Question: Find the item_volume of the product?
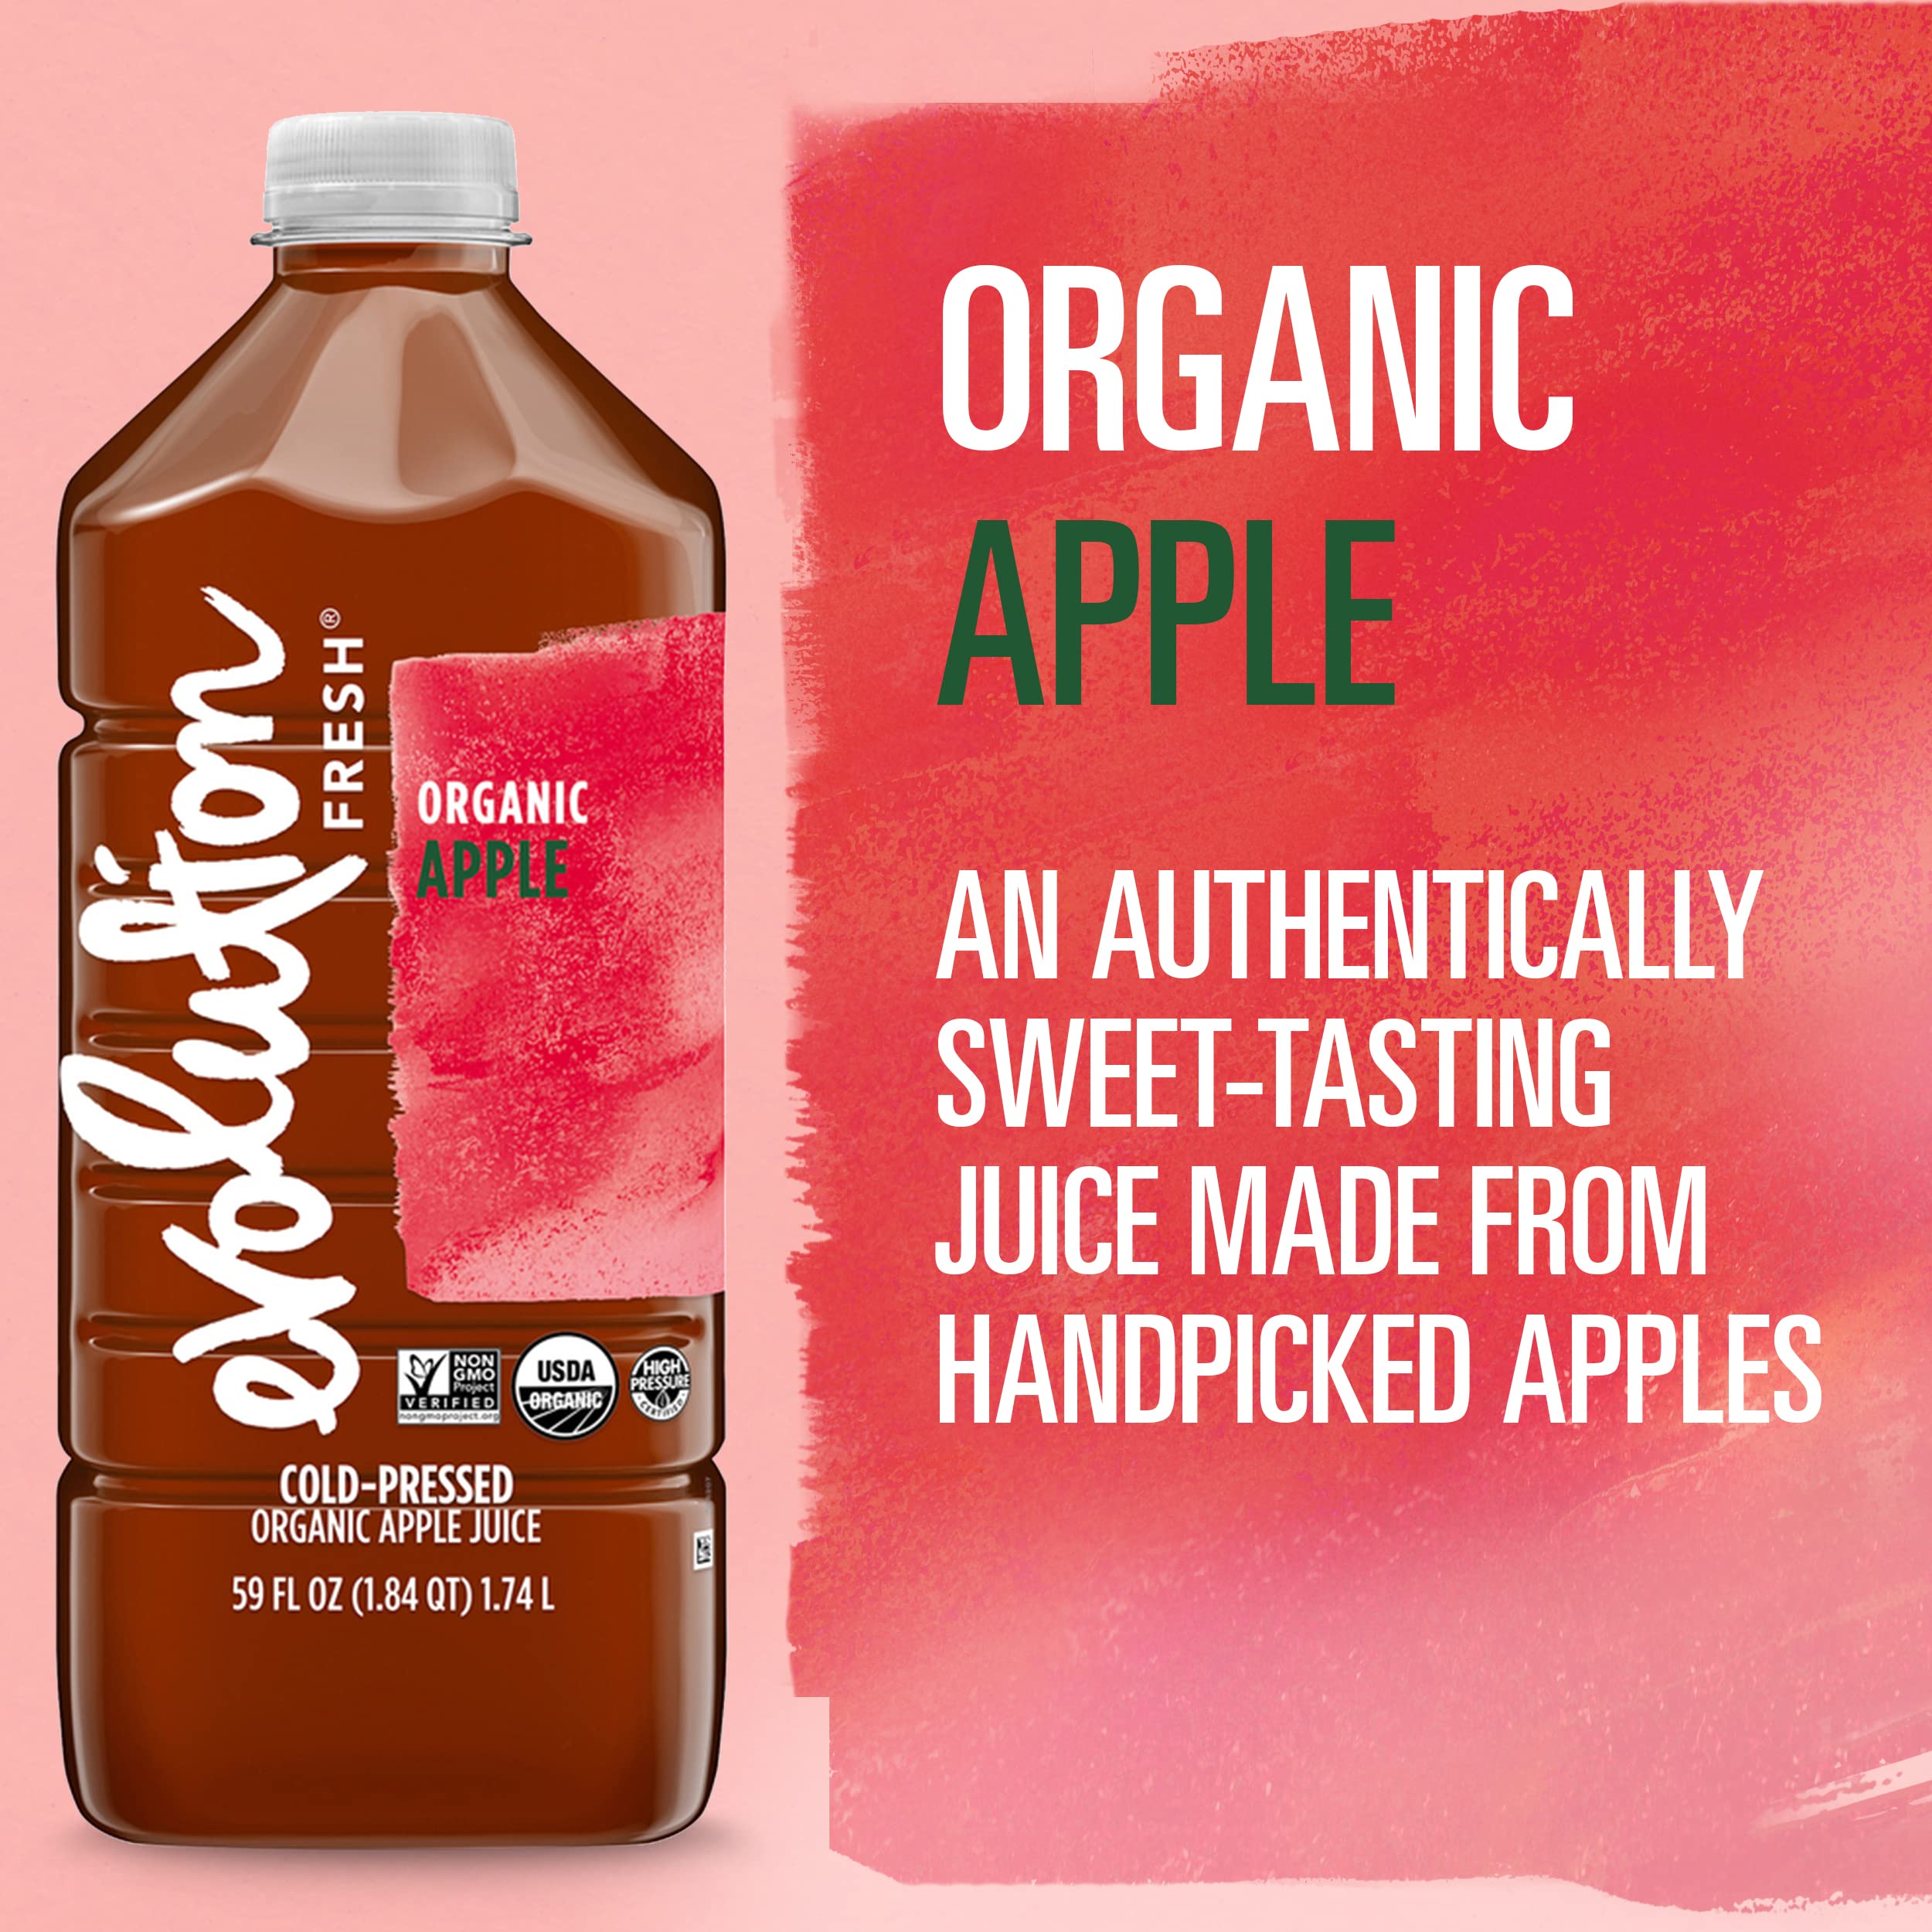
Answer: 59.0 fluid ounce